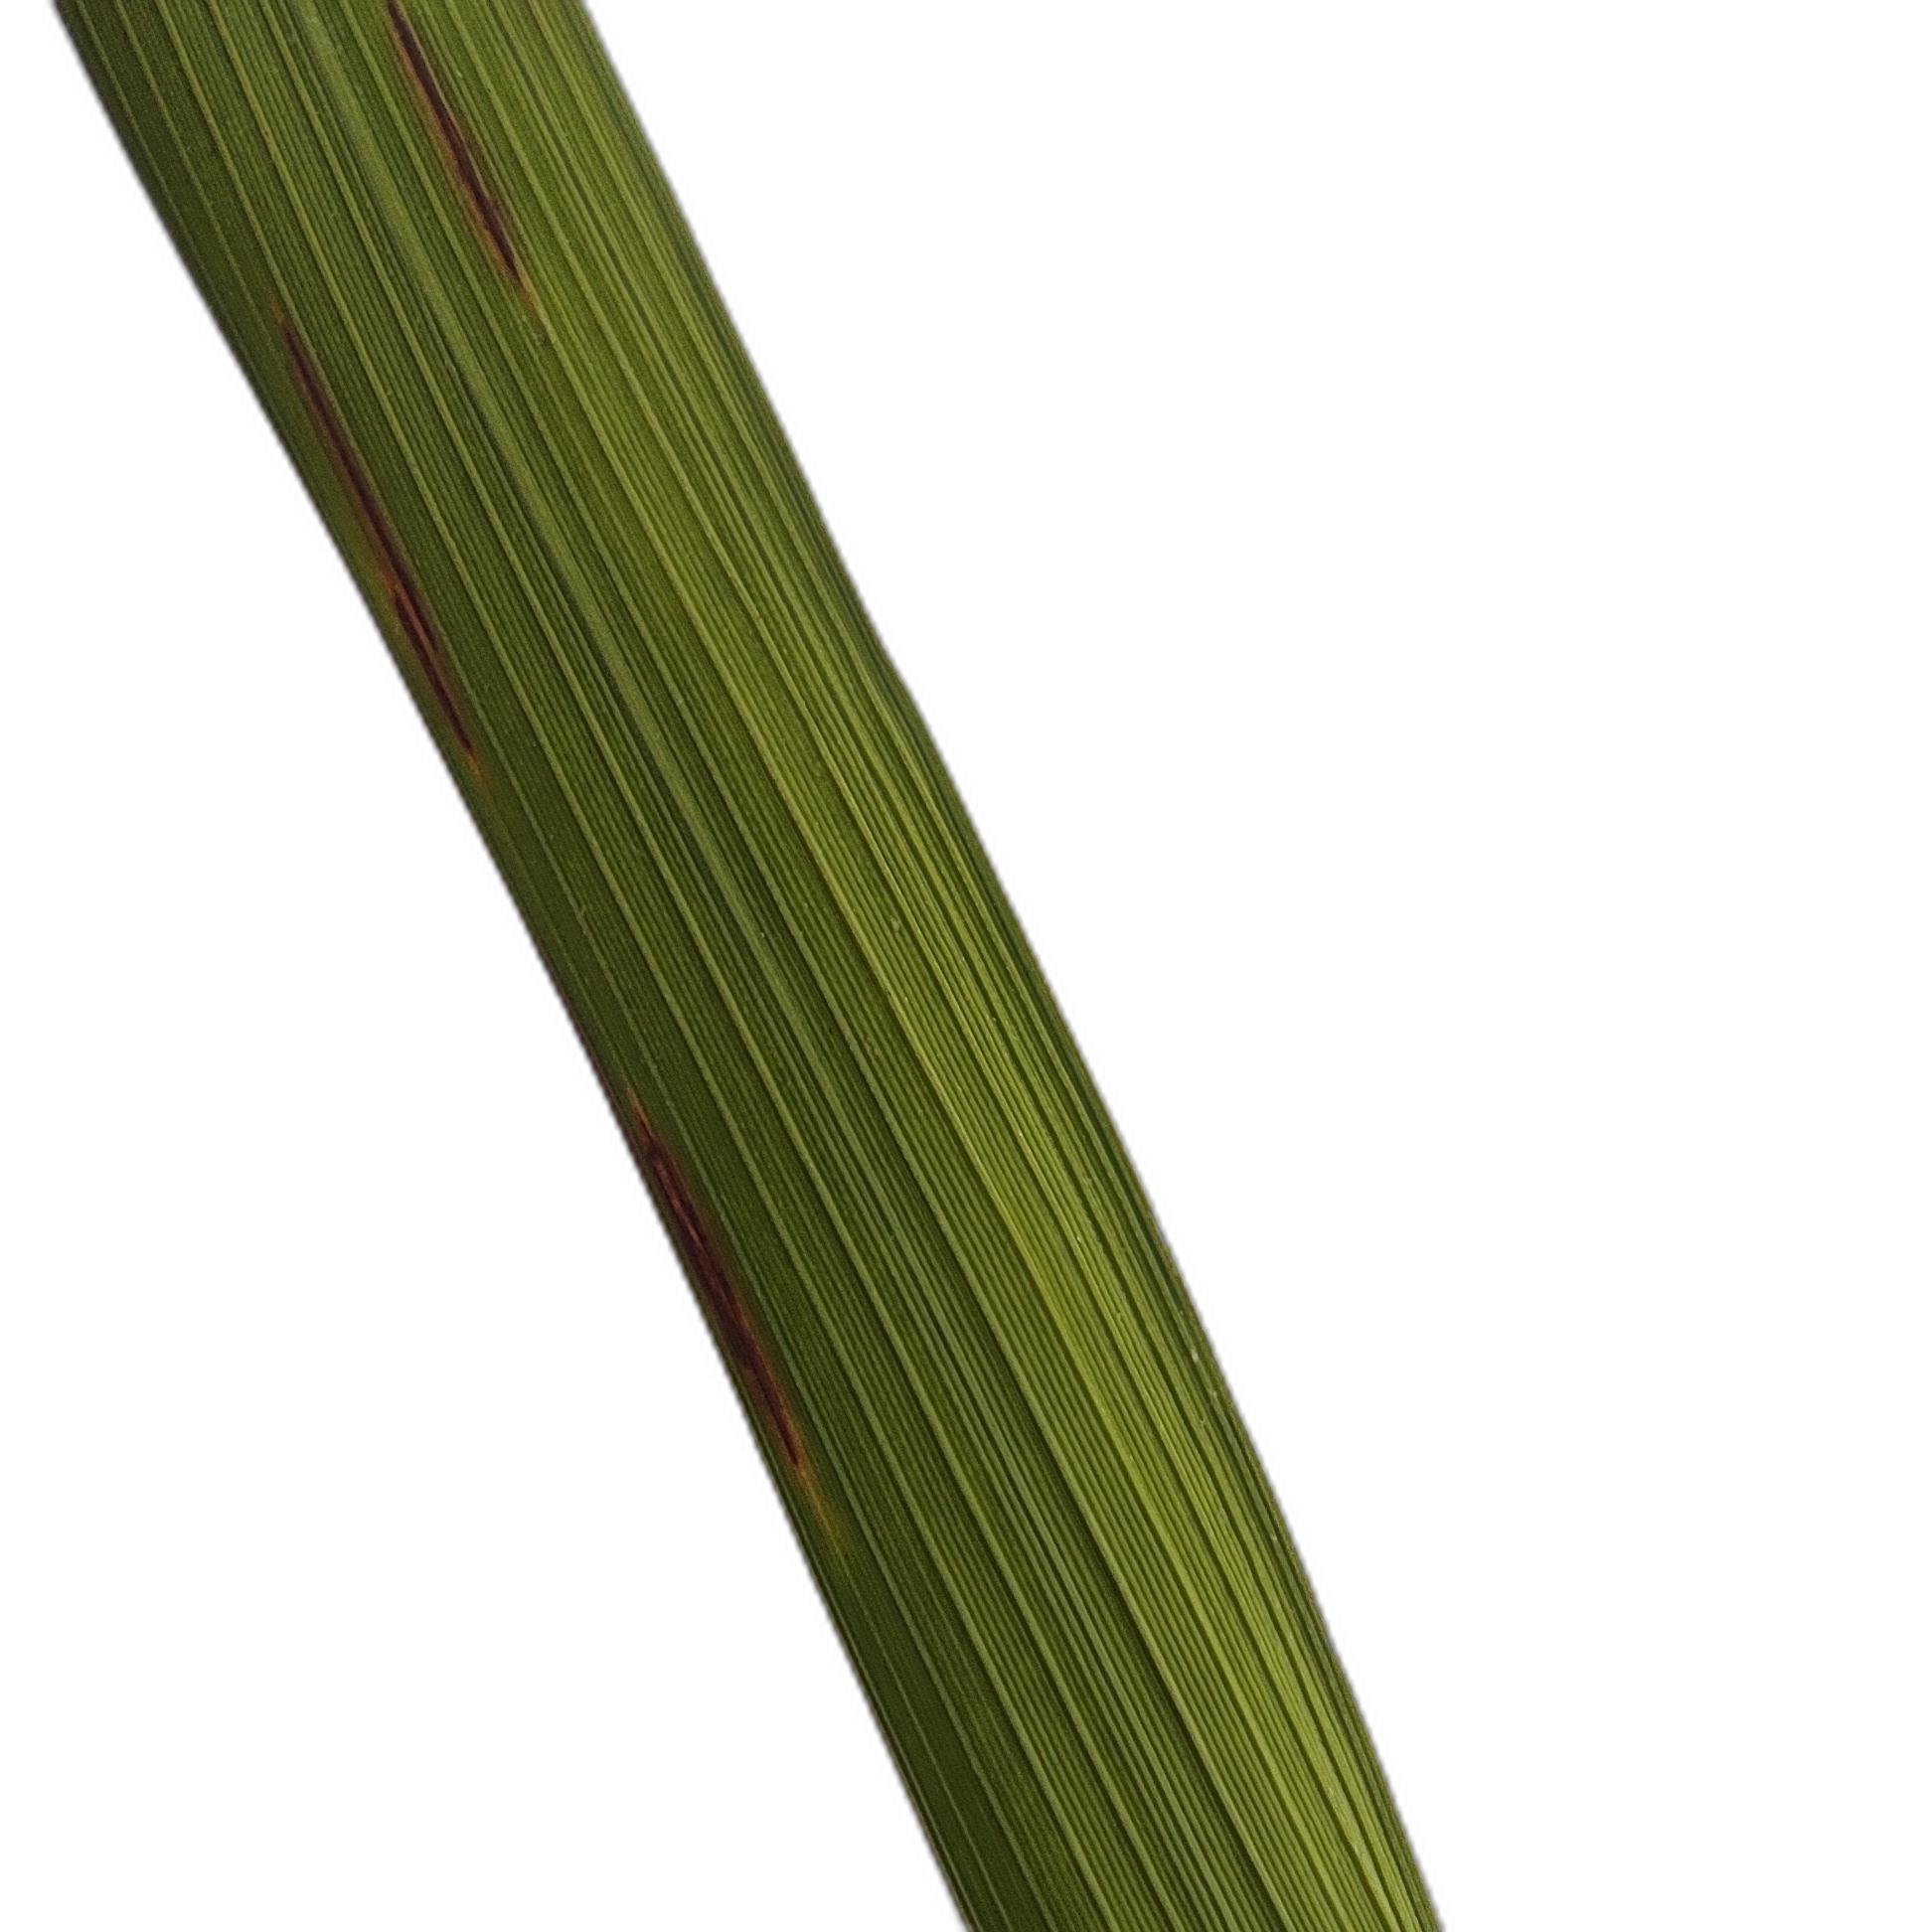
Label: Rice Blast